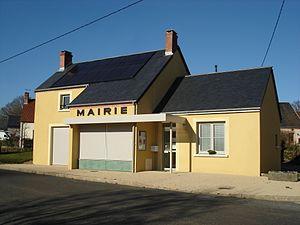
Vigoulant (36)
Vigoulant est une commune française située dans le département de l'Indre, en région Centre-Val de Loire.